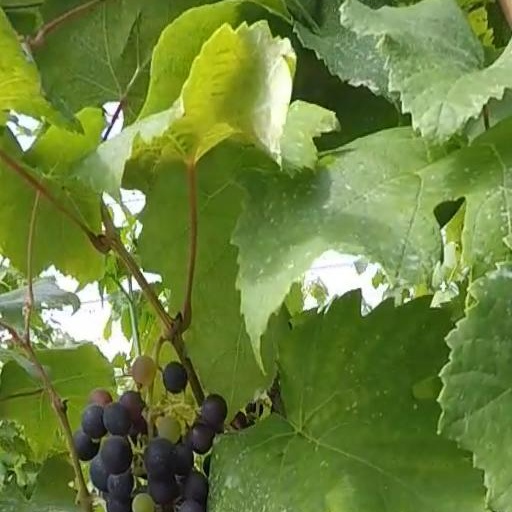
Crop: grape